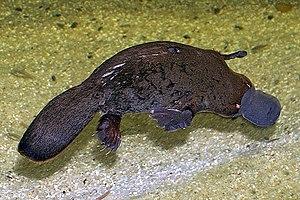
L’ornithorynque est un mammifère avec une queue de castor et un bec de canard. Euskara: Ornitorrinkoa: ugaztuna, hegaztien antzeko muturra, iletsua, arrautzak erruten ditu, igerilari trebea da
La faune de l'Australie est constituée d'une très grande diversité d'animaux. Quelque 83 % des mammifères, 89 % des reptiles, 90 % des poissons et des insectes et 93 % des amphibiens qui habitent cette masse continentale sont endémiques. Ce haut niveau d'endémisme peut être attribué au grand isolement géographique du continent, à sa stabilité tectonique, aux effets d'un modèle de changements climatiques assez inhabituel sur le sol et la flore au fil du temps géologique. L'une des spécificités de la faune australienne réside dans la relative rareté des mammifères placentaires. C'est pourquoi les marsupiaux, un groupe de mammifères dont les petits sont portés dans un marsupium et qui inclut les kangourous, les opossums, les koalas et les Dasyuromorphia, occupent plusieurs niches écologiques qui, dans d'autres parties du monde, sont occupées par les animaux placentaires. L'Australie est l'habitat de deux des cinq espèces existantes connues de monotrèmes. Elle compte de nombreuses espèces venimeuses, dont certaines araignées, les scorpions, les pieuvres, les scyphozoaires, certains mollusques, les poissons-pierres et les raies et même un mammifère : l'ornithorynque.
Les mammifères aquatiques ou semi-aquatiques sont un ensemble d'espèces de la classe des mammifères qui vivent en partie ou entièrement dans ou sous l'eau qu'il s'agisse de mers, océans, lacs, cours d'eau, etc. Cela comprend donc notamment les mammifères marins.
Les Mammifères sont une classe d'animaux vertébrés qui ont pour caractéristique principale que les représentants femelles allaitent leurs juvéniles à partir d'une sécrétion cutanéo-glandulaire spécialisée appelée lait. Leur aire de répartition est planétaire, ils ont conquis une grande partie des niches écologiques de la macrofaune et demeurent un des taxons dominants depuis l'Éocène.
Le Murray est un fleuve d’Australie d'une longueur de 2 530 kilomètres de sa source dans la Cordillère australienne à son embouchure dans l'océan Indien.